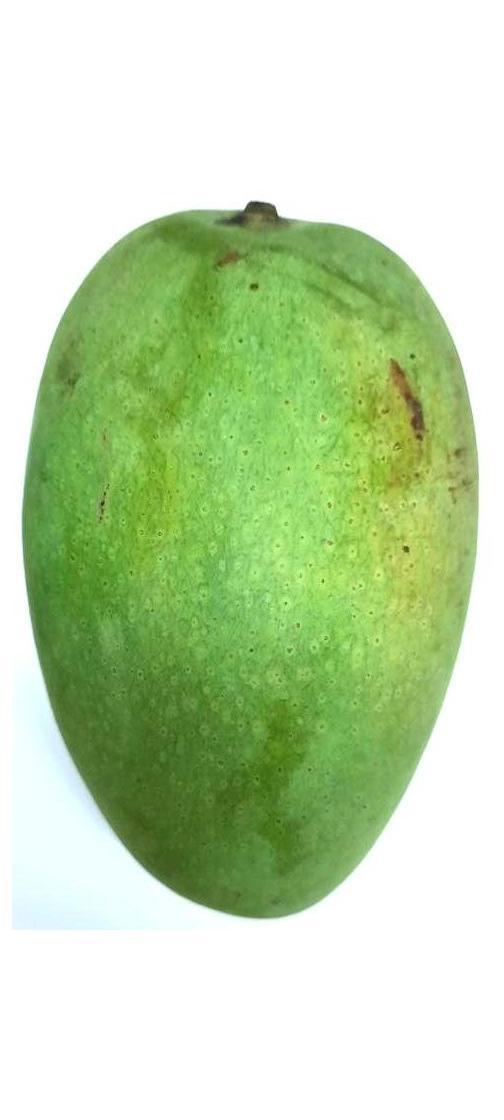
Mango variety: Fazli Shurmai